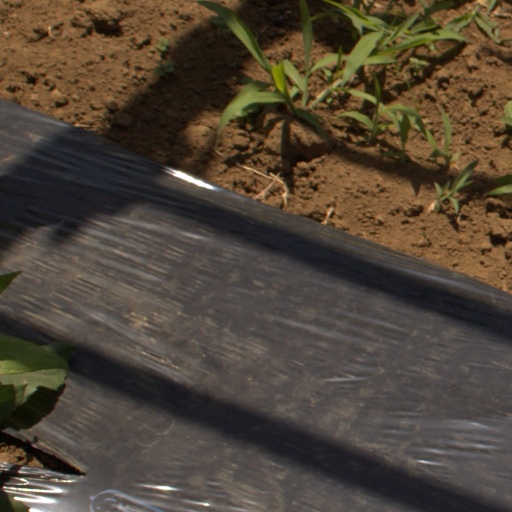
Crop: Jerusalem artichoke